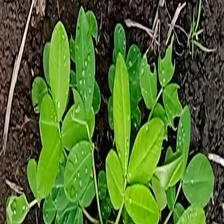
Weed species: Sicklepod_(Senna obtusifolia)